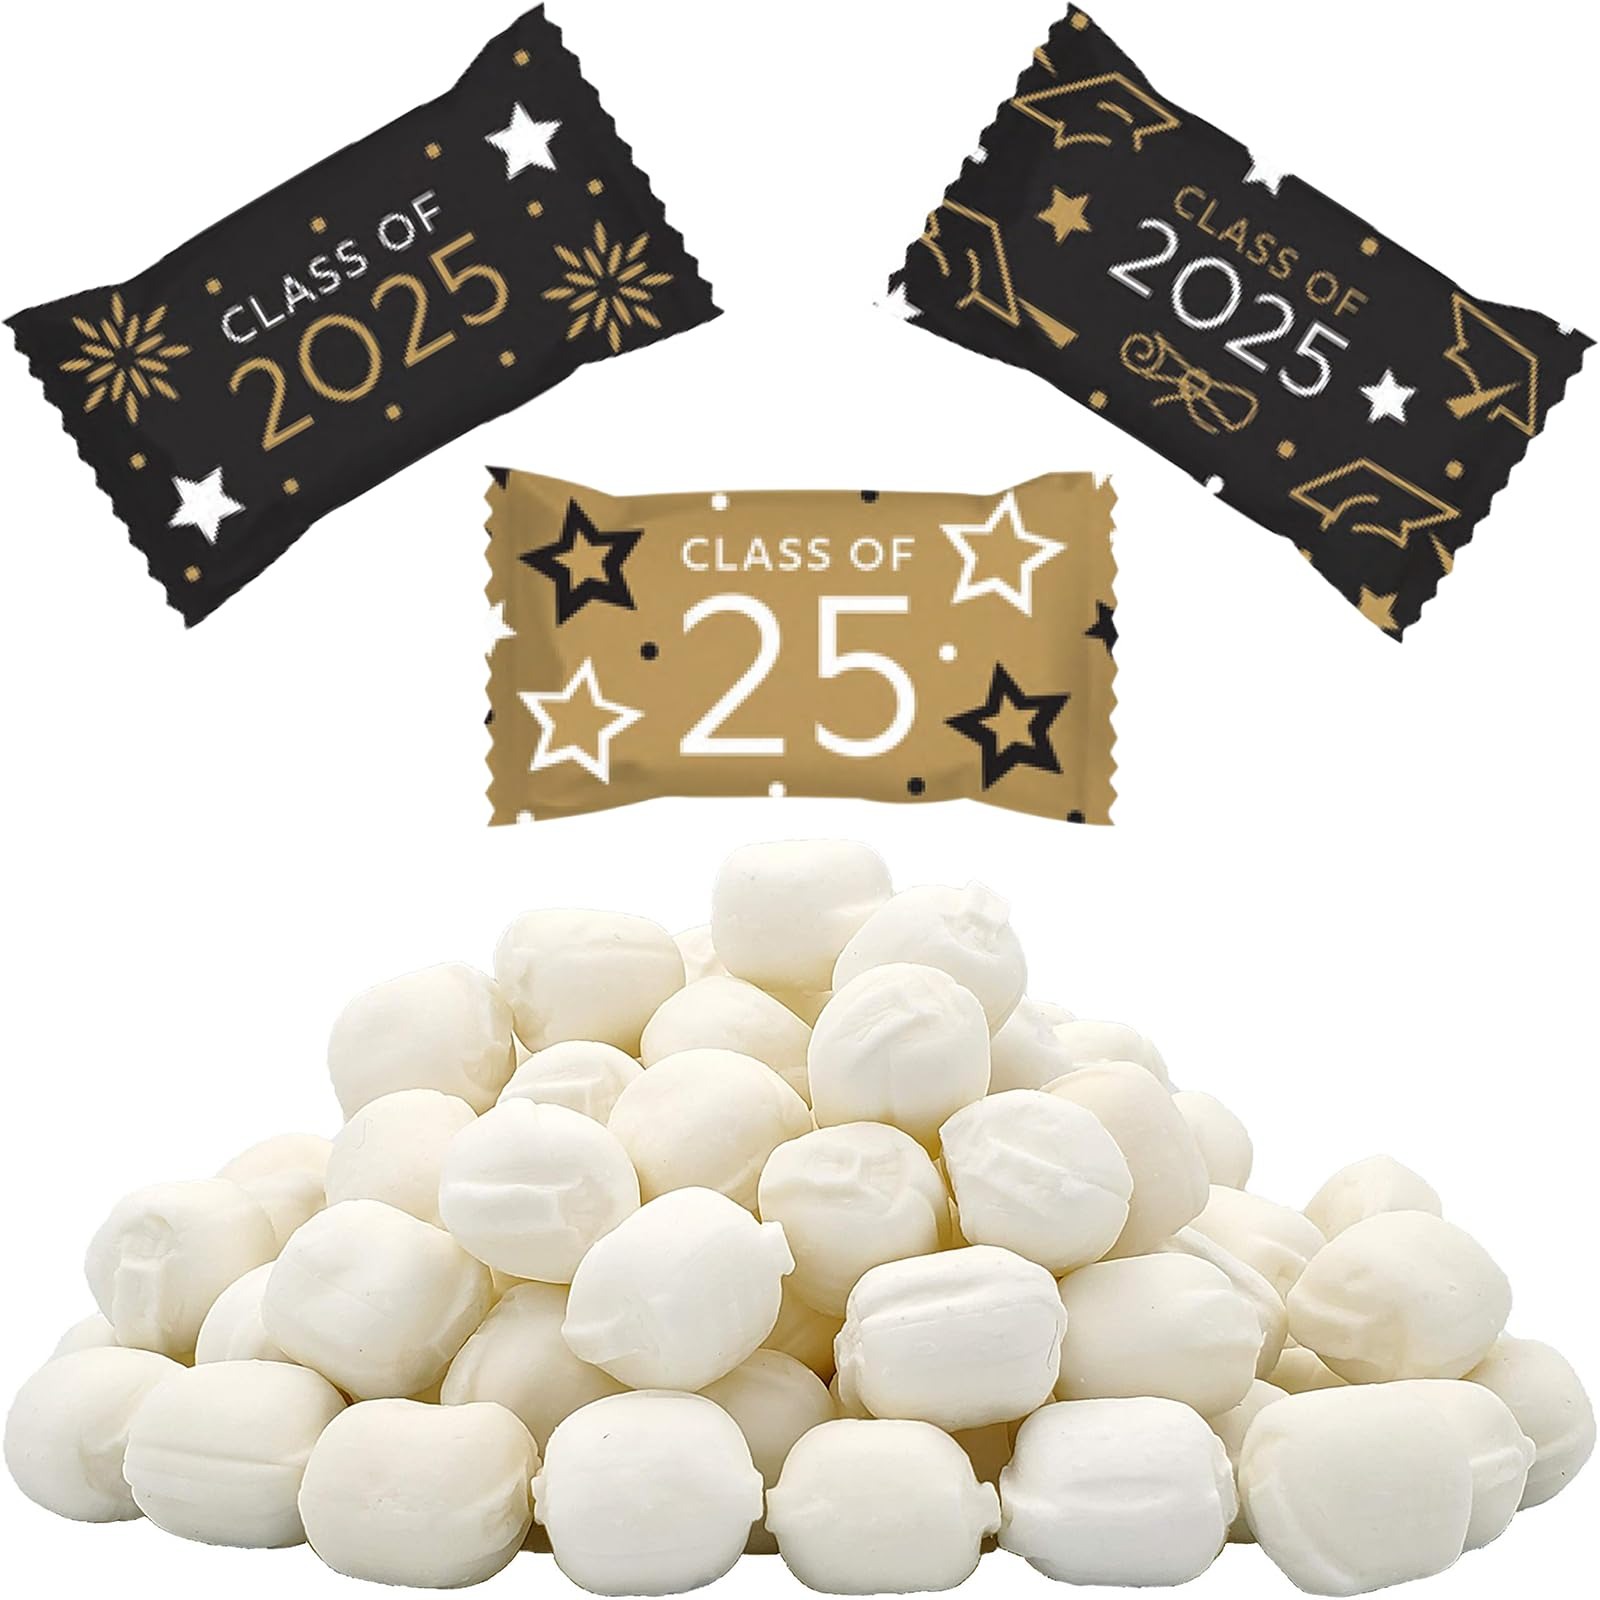
Item Name: Fruidles Grad 2025 Buttermints, Mint Candies, After Dinner Mints, Fat-Free, Kosher Certified, Individually Wrapped (110 Pieces)
Bullet Point 1: Congrats Grad 2025 Buttermints! Mint Candies, After Dinner Mints, Butter Mint Candy, Fat-Free, Individually Wrapped
Bullet Point 2: A Sweet addition to your Celebration supplies, choose this candy treat for a great party favor, Great for Parades and Parties, add as a sweet addition to candy offerings.
Bullet Point 3: Perfect party size packaging - Choose Between 55, 110, or 275 Buttermints per bag. Gluten Free, Fat-Free, Kosher and No Trans Fat. Proudly Made in the USA!
Bullet Point 4: Delicious Smooth & Creamy Butter Mints, Individually Wrapped for any Celebration.
Bullet Point 5: Great for any your Themed Celebration, Party or Event!
Product Description: Grad 2025 Buttermints! Are Perfect for a Candy Tray Buffet or When Serving Coffee. The Great Taste of Butter Mint Will Bring You Back to Your Childhood! A Sweet addition to your Celebration supplies, choose this candy treat for a great party favor, Great for Parades and Parties, add as a sweet addition to candy offerings. Perfect party size packaging - Choose Between 55, 110, or 275 Buttermints per bag. Gluten Free, Fat-Free, Kosher and No Trans Fat. Proudly Made in the USA! Delicious Smooth & Creamy Butter Mints, Individually Wrapped for any Celebration. Great for any your Themed Celebration, Party or Event!
Value: 110.0
Unit: Count

Price: 25.6